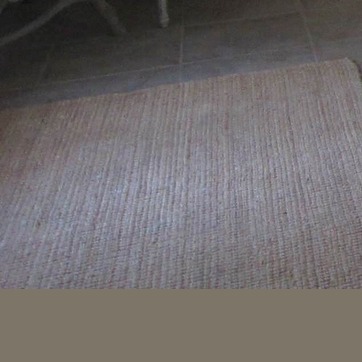
Material: carpet